Ken Kavanaugh

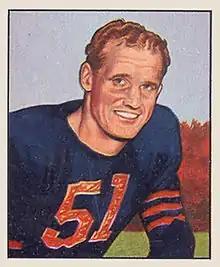
Kavanaugh's 1950 Bowman football card

Kenneth William Kavanaugh (November 23, 1916 – January 25, 2007) was an American football player, coach, and scout. He played professionally in the National Football League (NFL) for the Chicago Bears as an end from 1940 to 1950, except for three seasons during which he served in World War II. He led the league in receiving touchdowns twice and is a member of the NFL 1940s All-Decade Team. He is the Bears' all-time leader in receiving touchdowns, with 50. He retired with the second-most receiving touchdowns in NFL history and was the second to reach 50 touchdowns in NFL history.